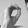
ASL letter: O